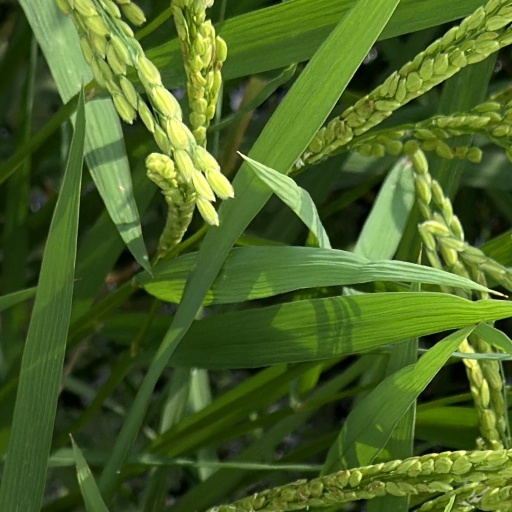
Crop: rice